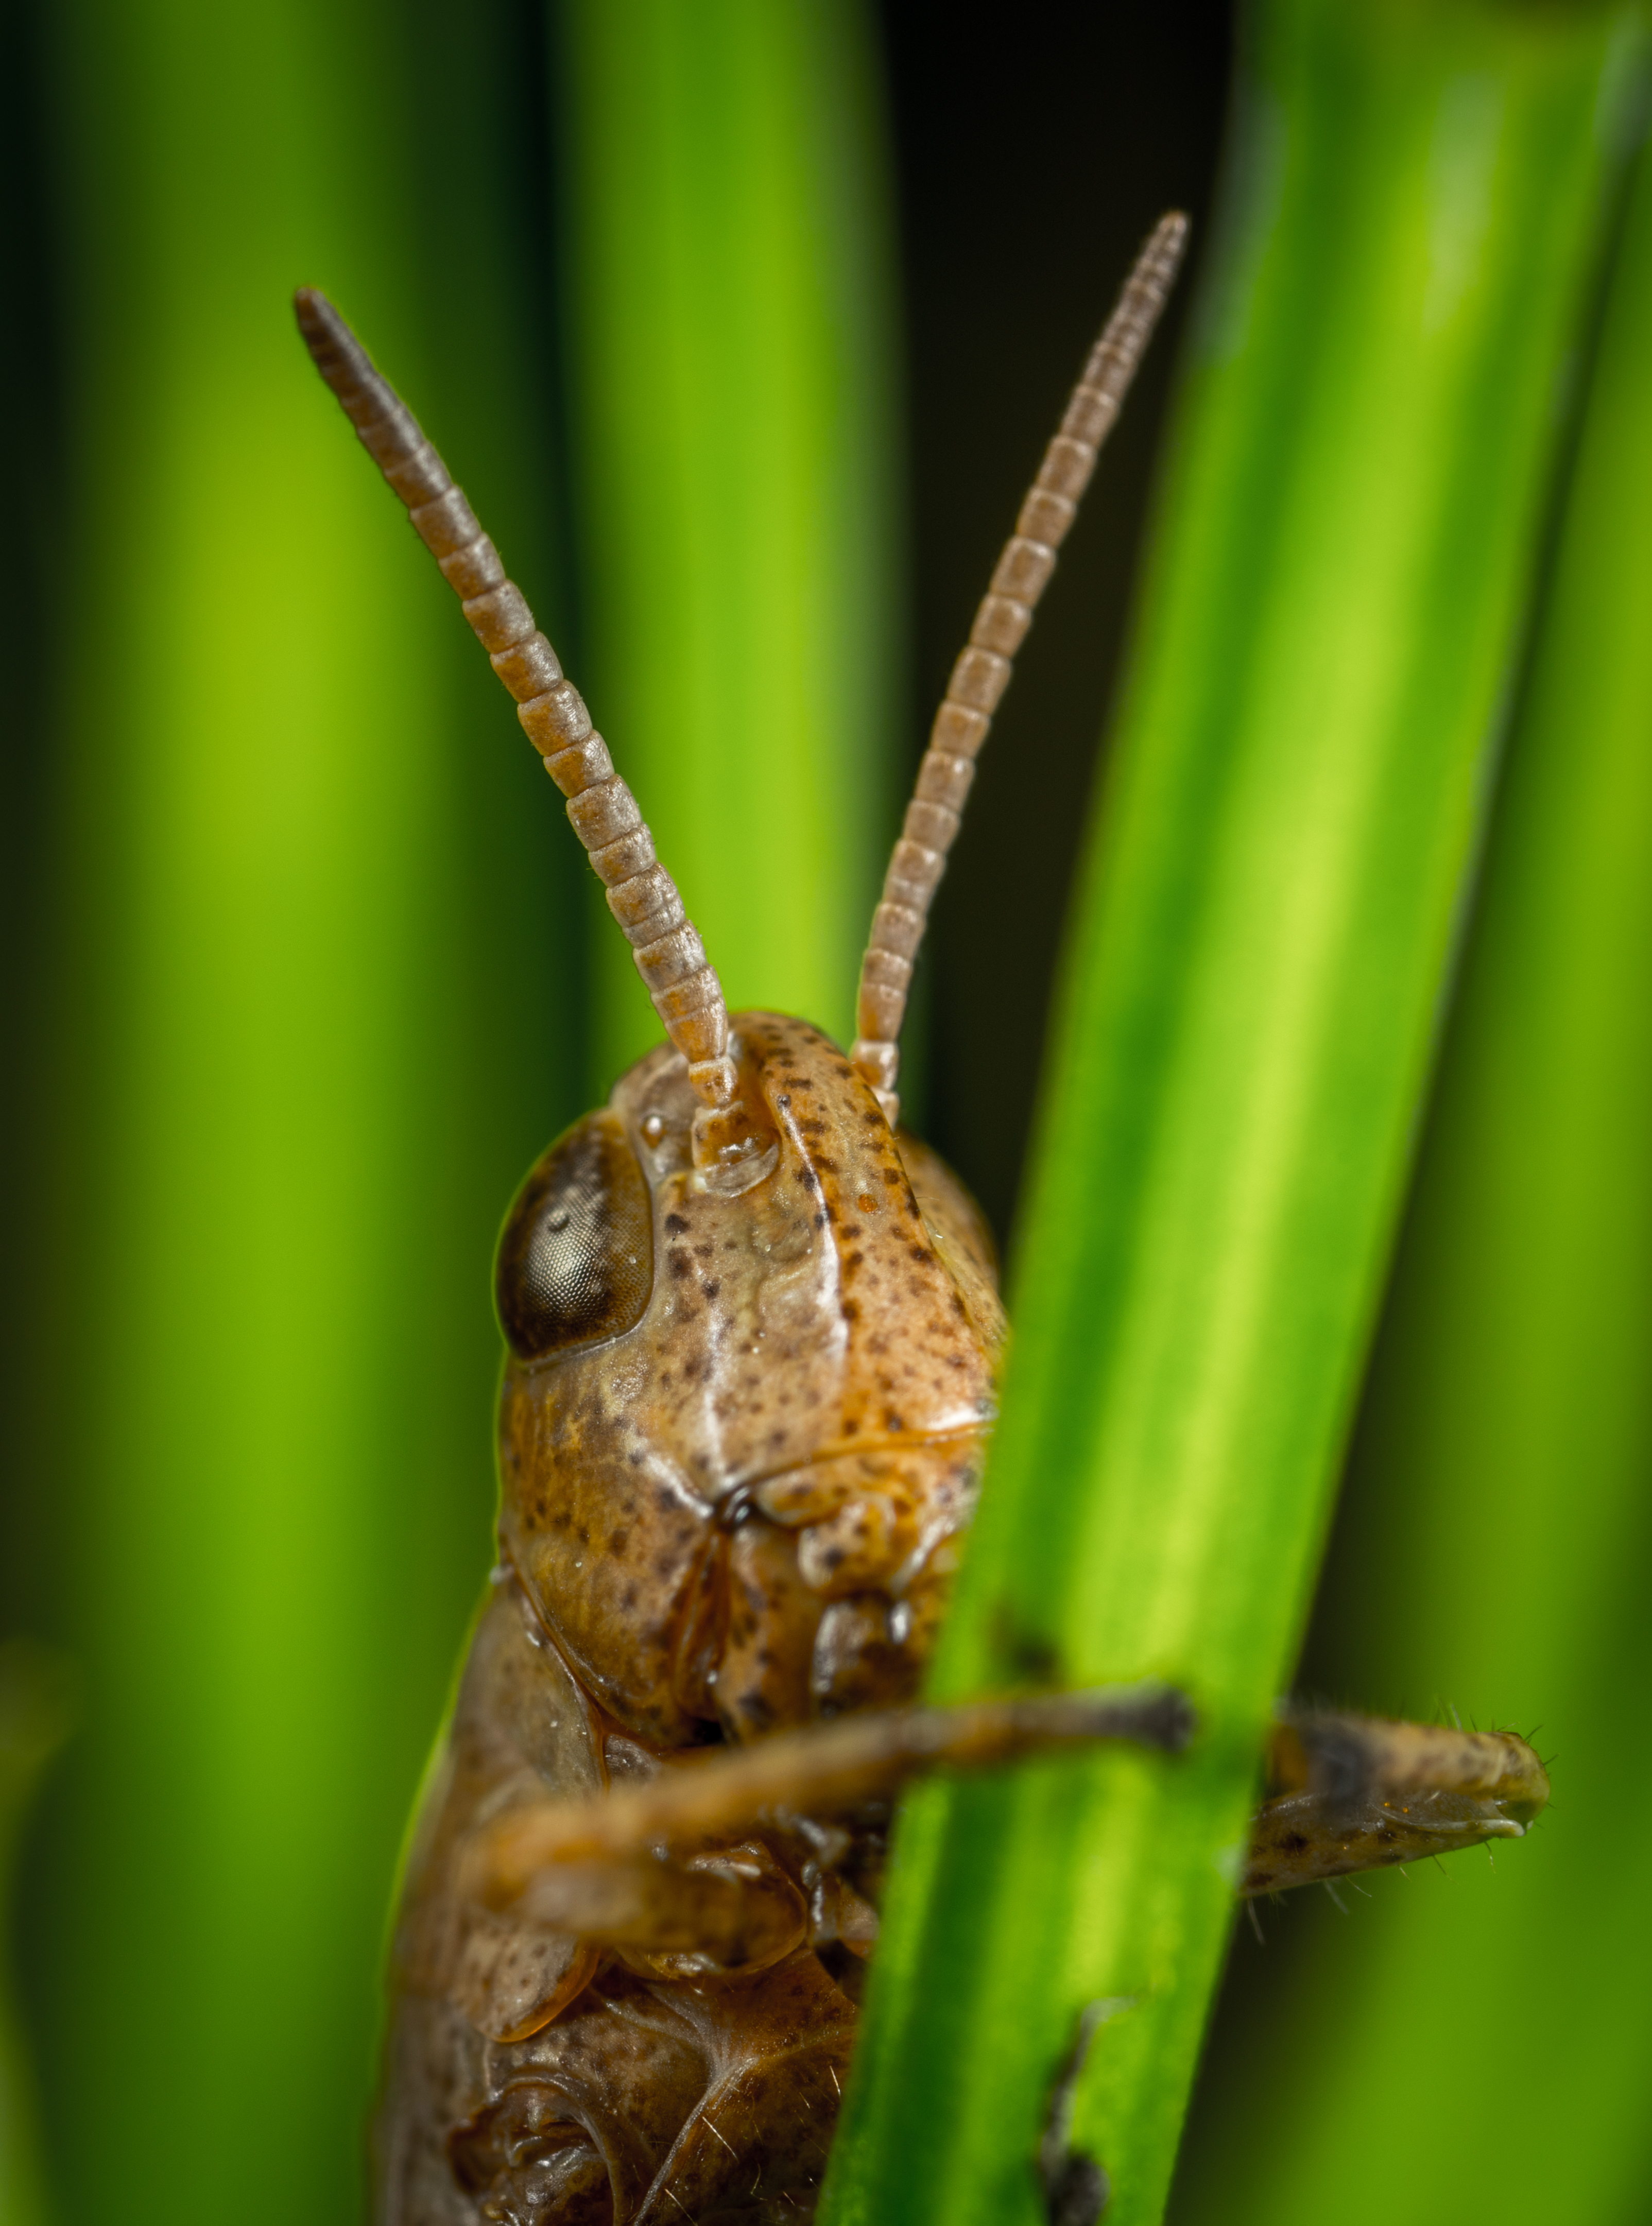
insect, macro, grasshopper, invertebrate, macro photography, fauna, close up, wildlife, organism, grass, cricket like insect, pest